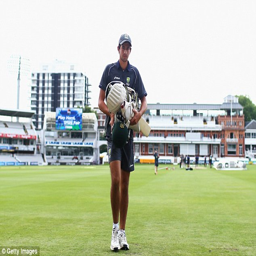
food is now keeping his head down and working on his game with the team